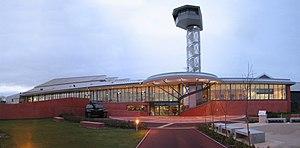
Le musée des Blindés de Bovington est un musée militaire britannique situé dans le camp militaire de Bovington, comté du Dorset, à environ 2 km au nord du village de Wool, et à 20 km à l'ouest du port de Poole.
Cette liste des musées du Dorset, Angleterre contient des musées qui sont définis dans ce contexte comme des institutions qui recueillent et soignent des objets d'intérêt culturel, artistique, scientifique ou historique. leurs collections ou expositions connexes disponibles pour la consultation publique. Sont également inclus les galeries d'art à but non lucratif et les galeries d'art universitaires. Les musées virtuels ne sont pas inclus.